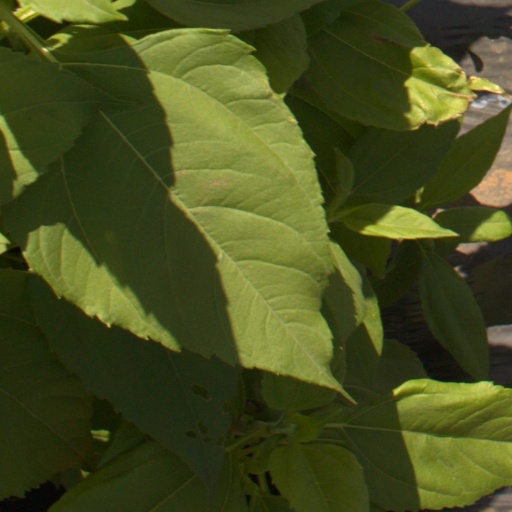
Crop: Jerusalem artichoke